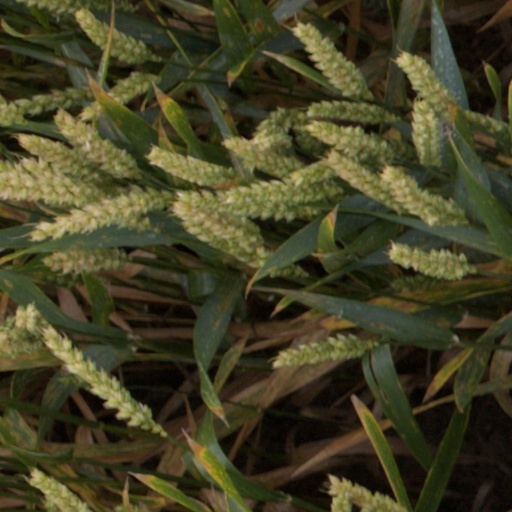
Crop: wheat